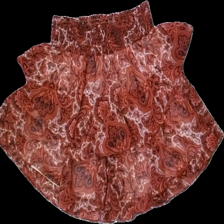
View: front
Type: Skirt
Category: Ladies
Brand: Gina Tricot
Colors: Red, White
Material: 100% polyester
Pattern: Floral print
Cut: Regular
Season: All
Damage location: top center
Damage 2 location: middle center
Damage 3 location: bottom center
Price range: 50-100
Recommended usage: Reuse
Description: kjol med blommor på